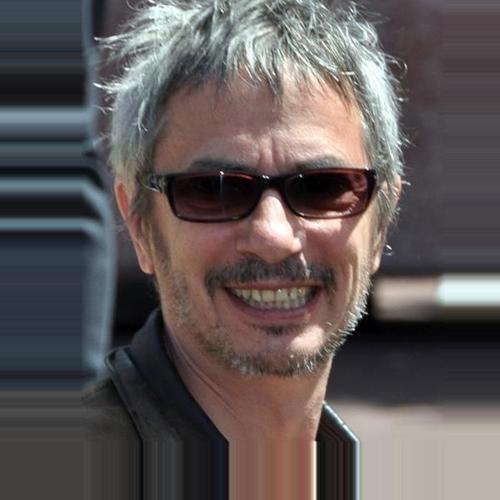
Age: 51